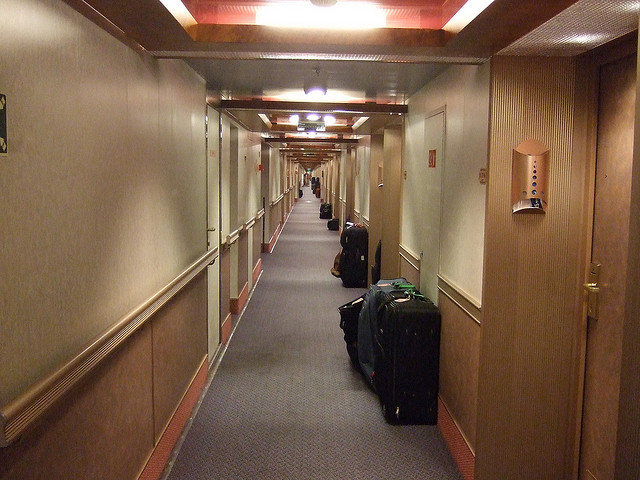
user: Given an image and a question. Answer the question in a short answer. Question: Is this a hallway or living room? Short Answer:
assistant: hallway